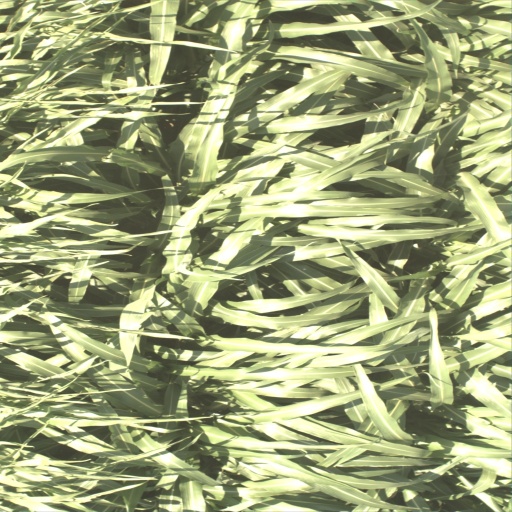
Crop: sorghum